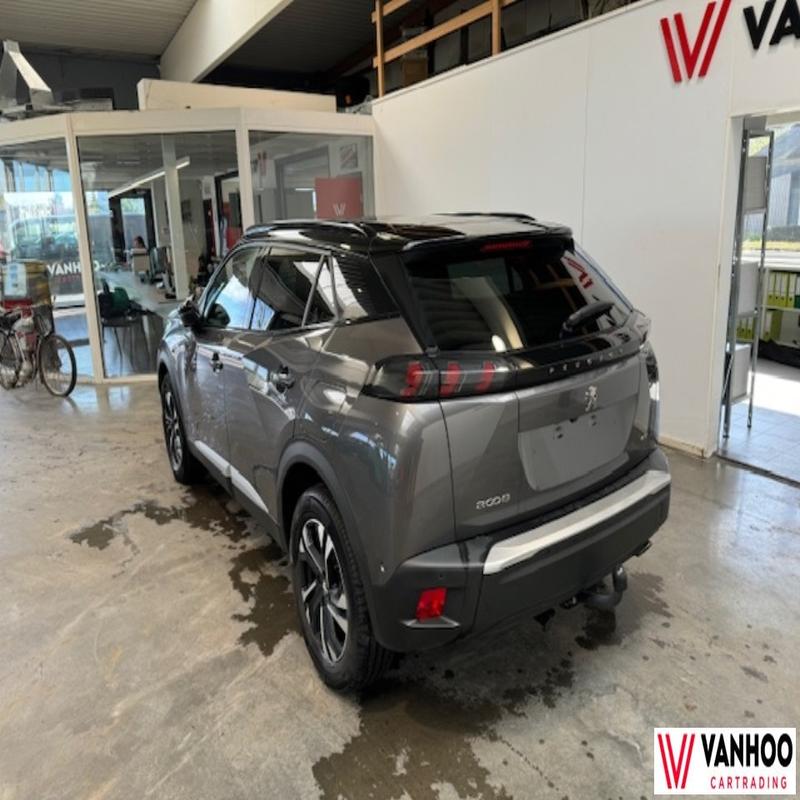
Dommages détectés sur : malle, plaque d'immatriculation arrière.
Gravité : majeur